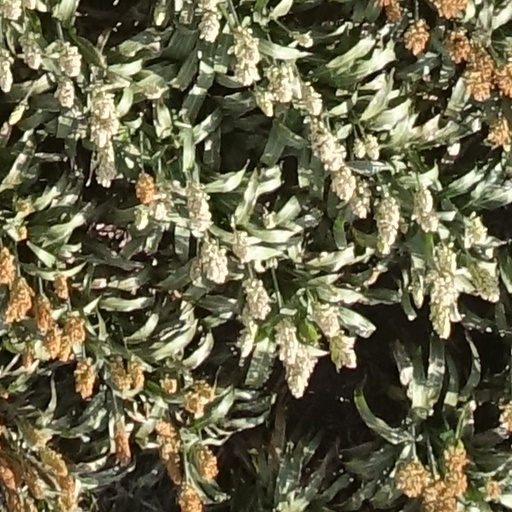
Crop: sorghum